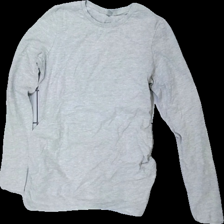
View: front
Type: Top
Category: Ladies
Brand: Not in the list
Brand text on label: ASOS
Colors: Grey
Material: unknown
Cut: Tight
Size: 36
Price range: 50-100
Recommended usage: Reuse
Description: Grey pregnancy top